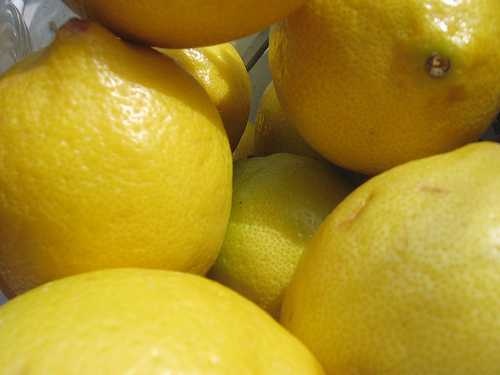
Label: Lemon